Kunming University

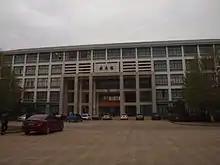
Kunming University entrance

Kunming University is a provincial public undergraduate college in Kunming, Yunnan, China. It is affiliated with the Yunnan Provincial People's Government. The college's establishment was approved by the Ministry of Education in 2006.